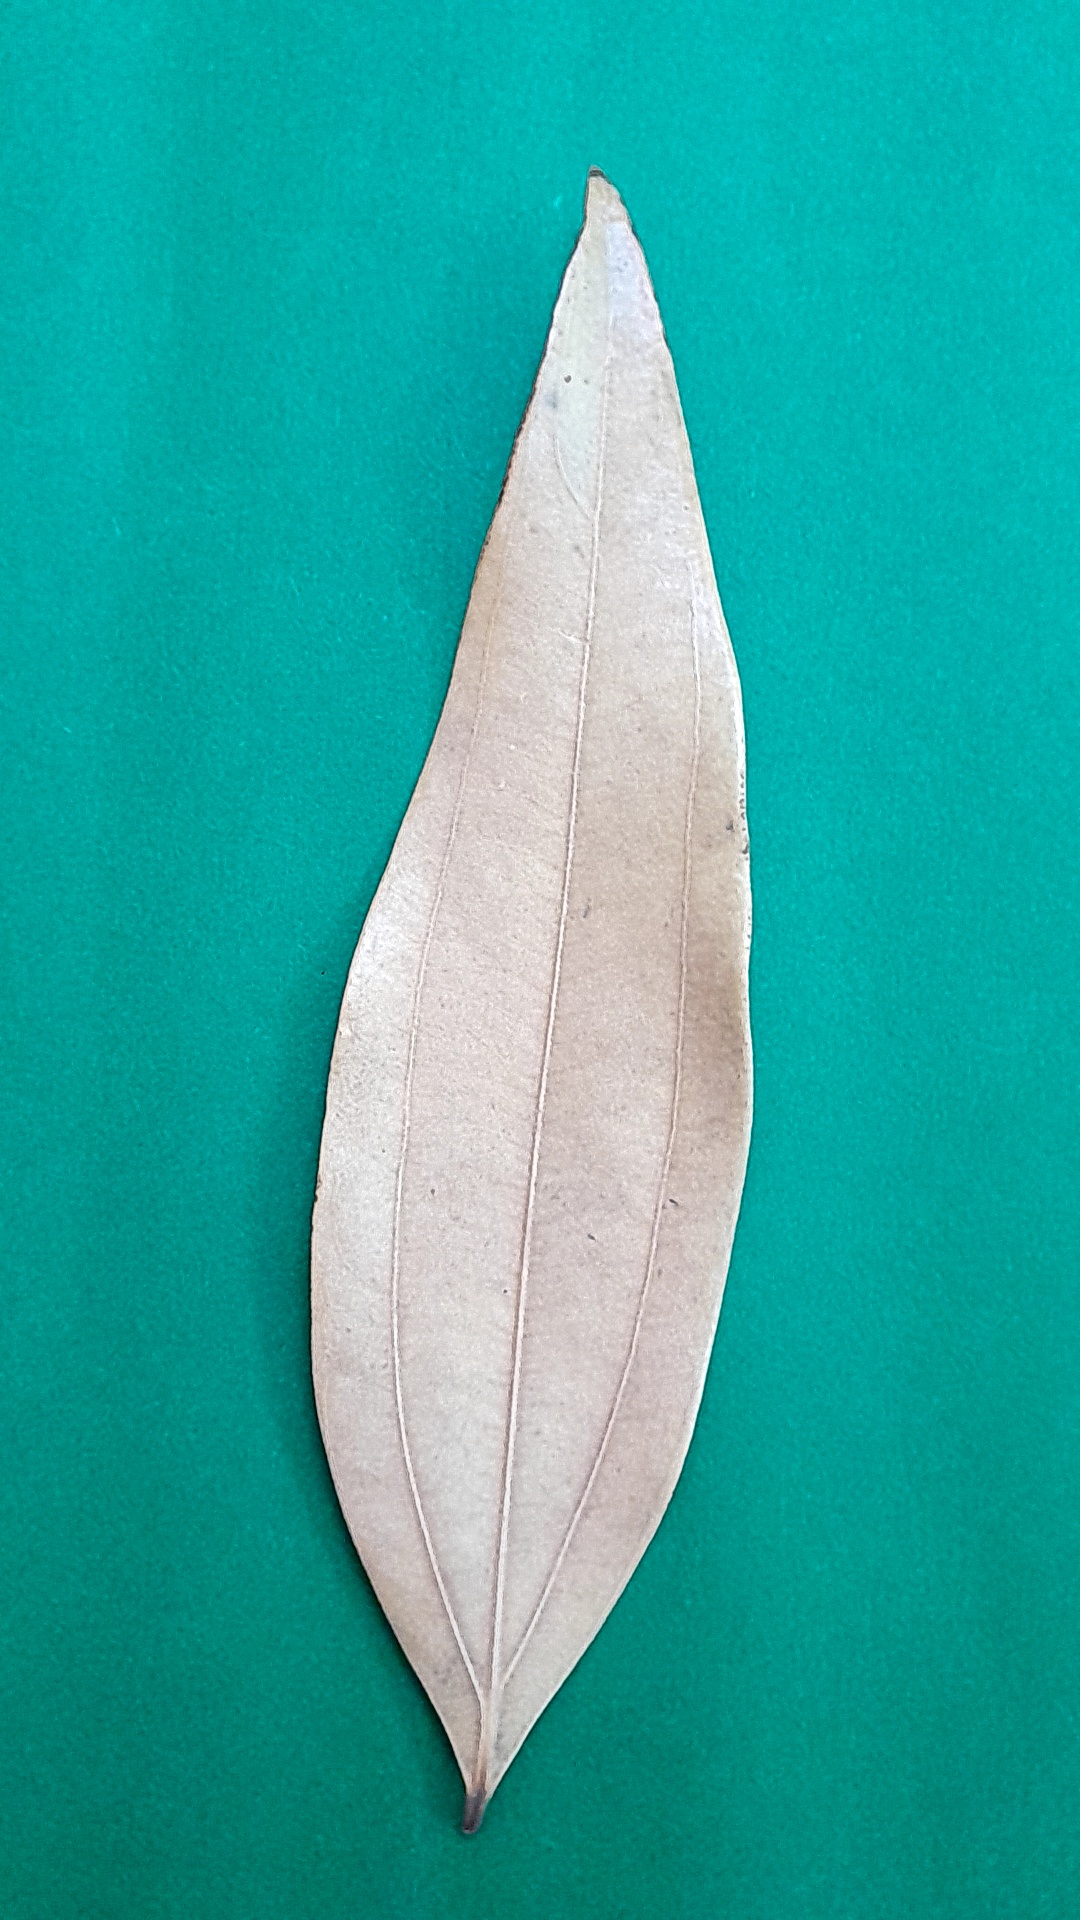
Label: Dry Leaf